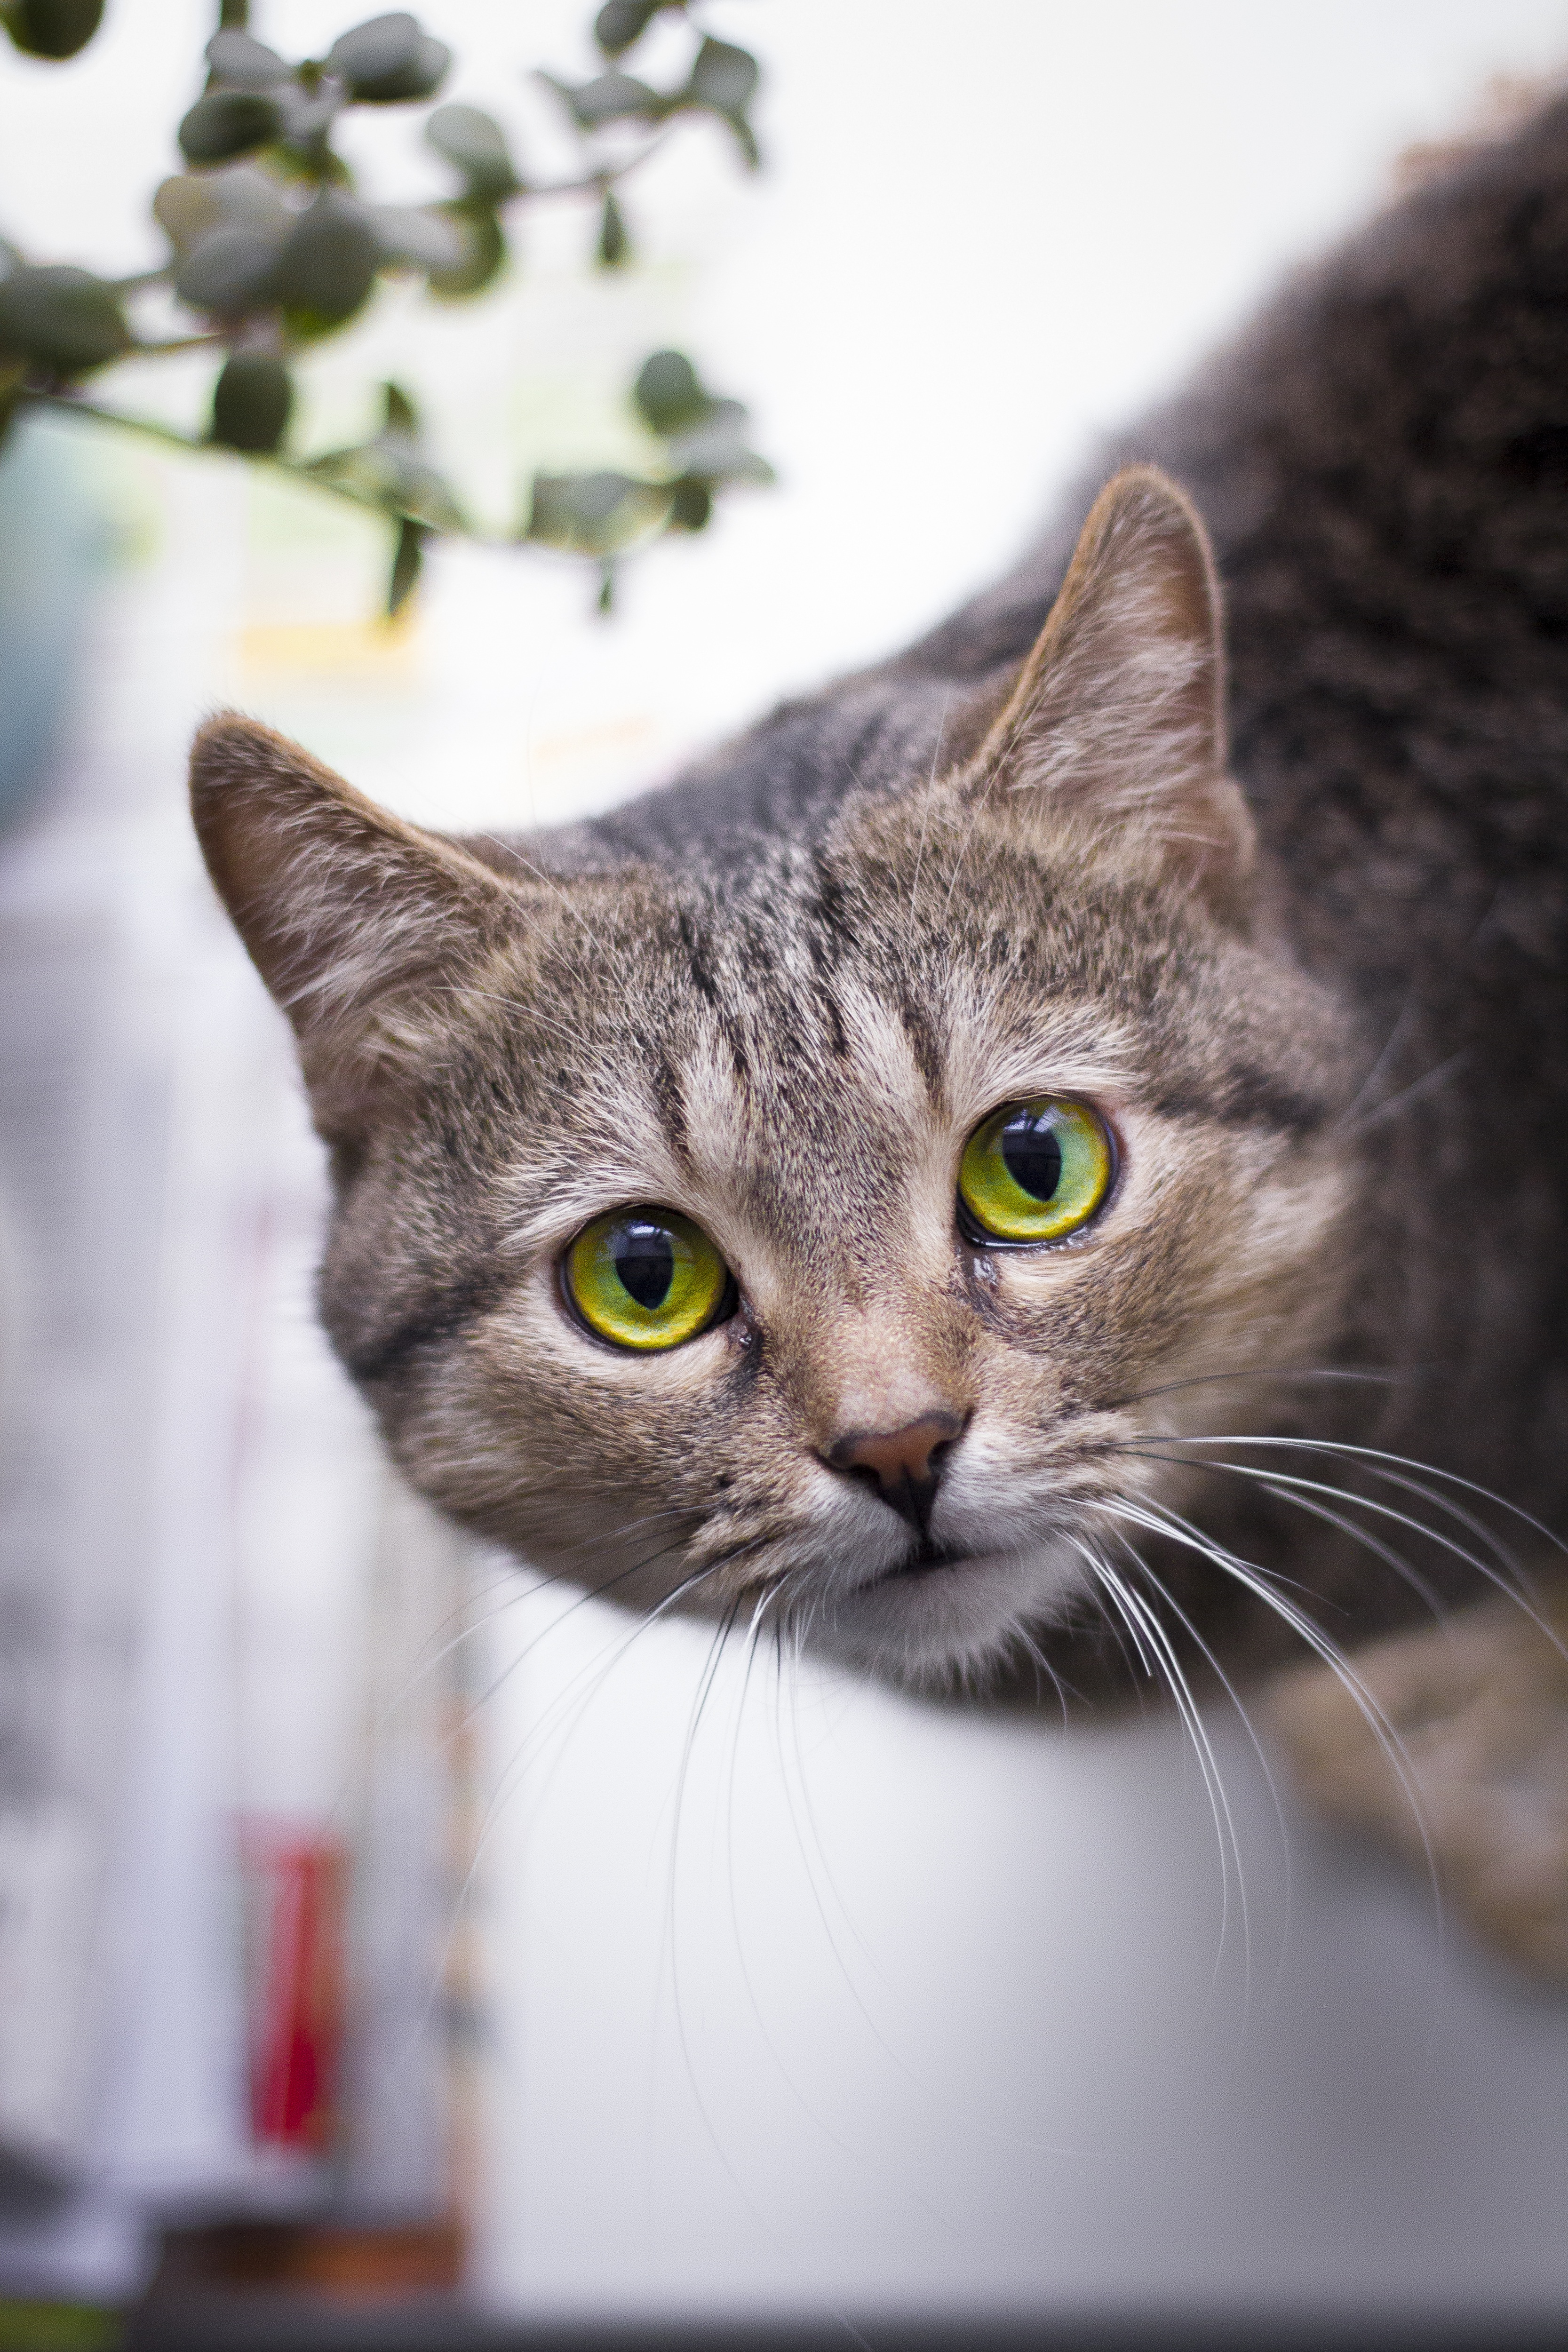
animal, pet, kitten, cat, mammal, fauna, close up, whiskers, grey, vertebrate, tabby cat, european shorthair, small to medium sized cats, cat like mammal, carnivoran, domestic short haired cat